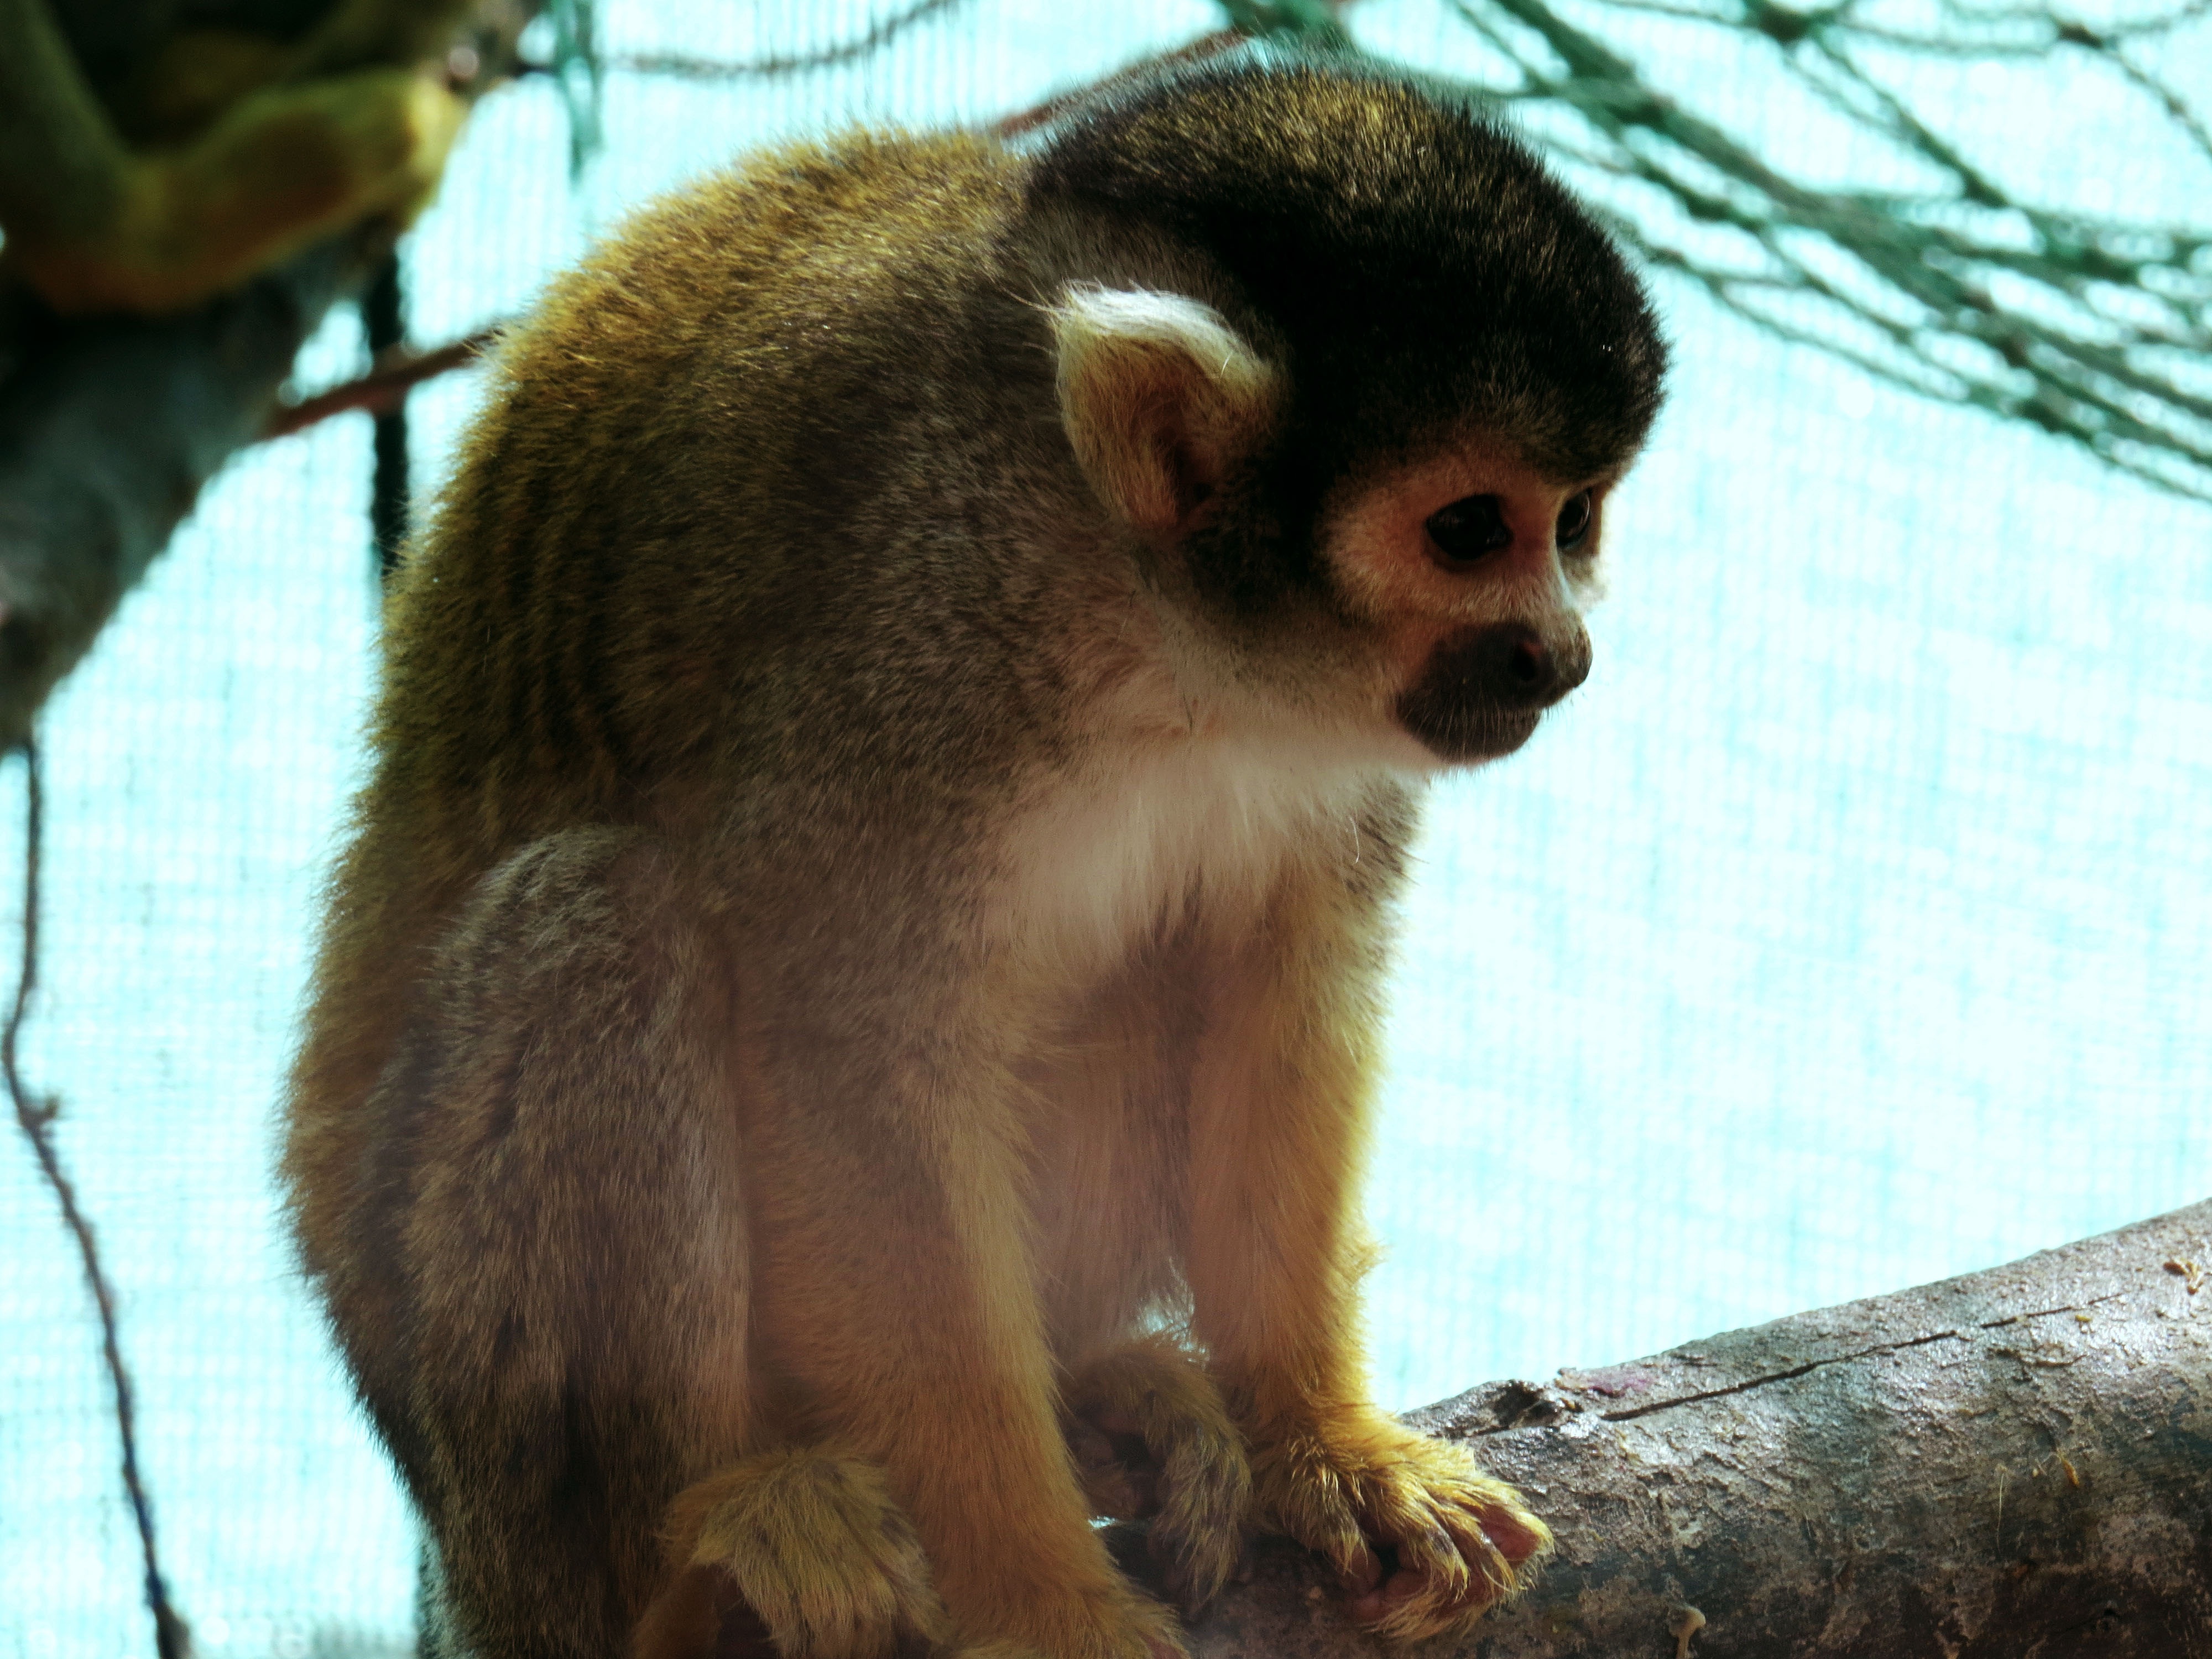
nature, animal, wildlife, zoo, africa, mammal, fauna, primate, squirrel monkey, mono, ape, animals, mammals, vertebrate, macaco, animal world, breeding, macaque, capuchin monkey, exotic animal, new world monkey, tufted capuchin